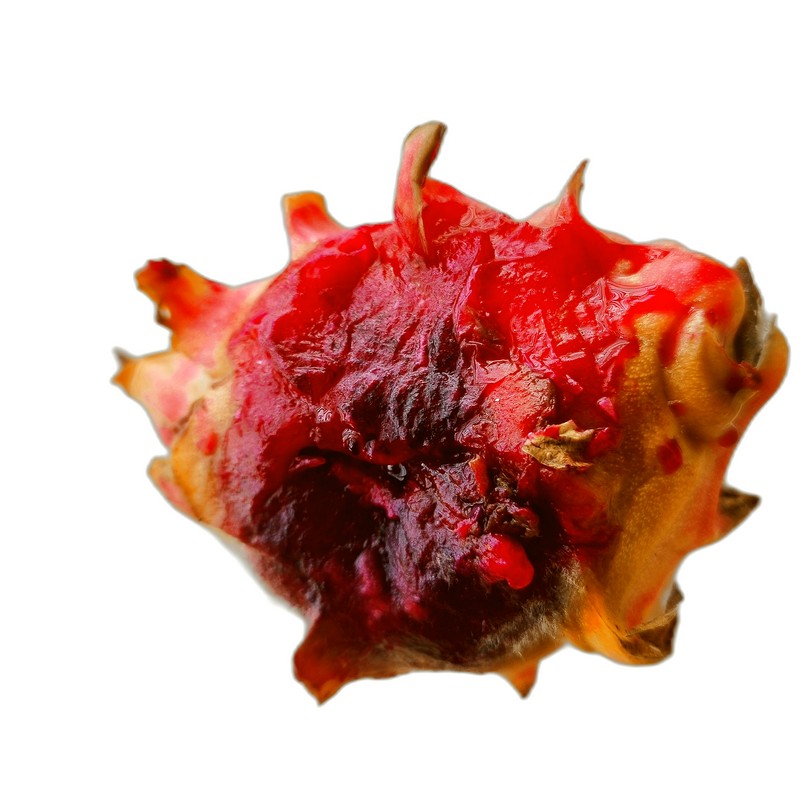
Label: Defect Dragon Fruit